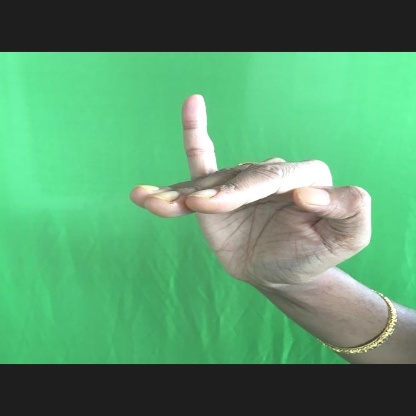
Mudra: Hamsapaksha